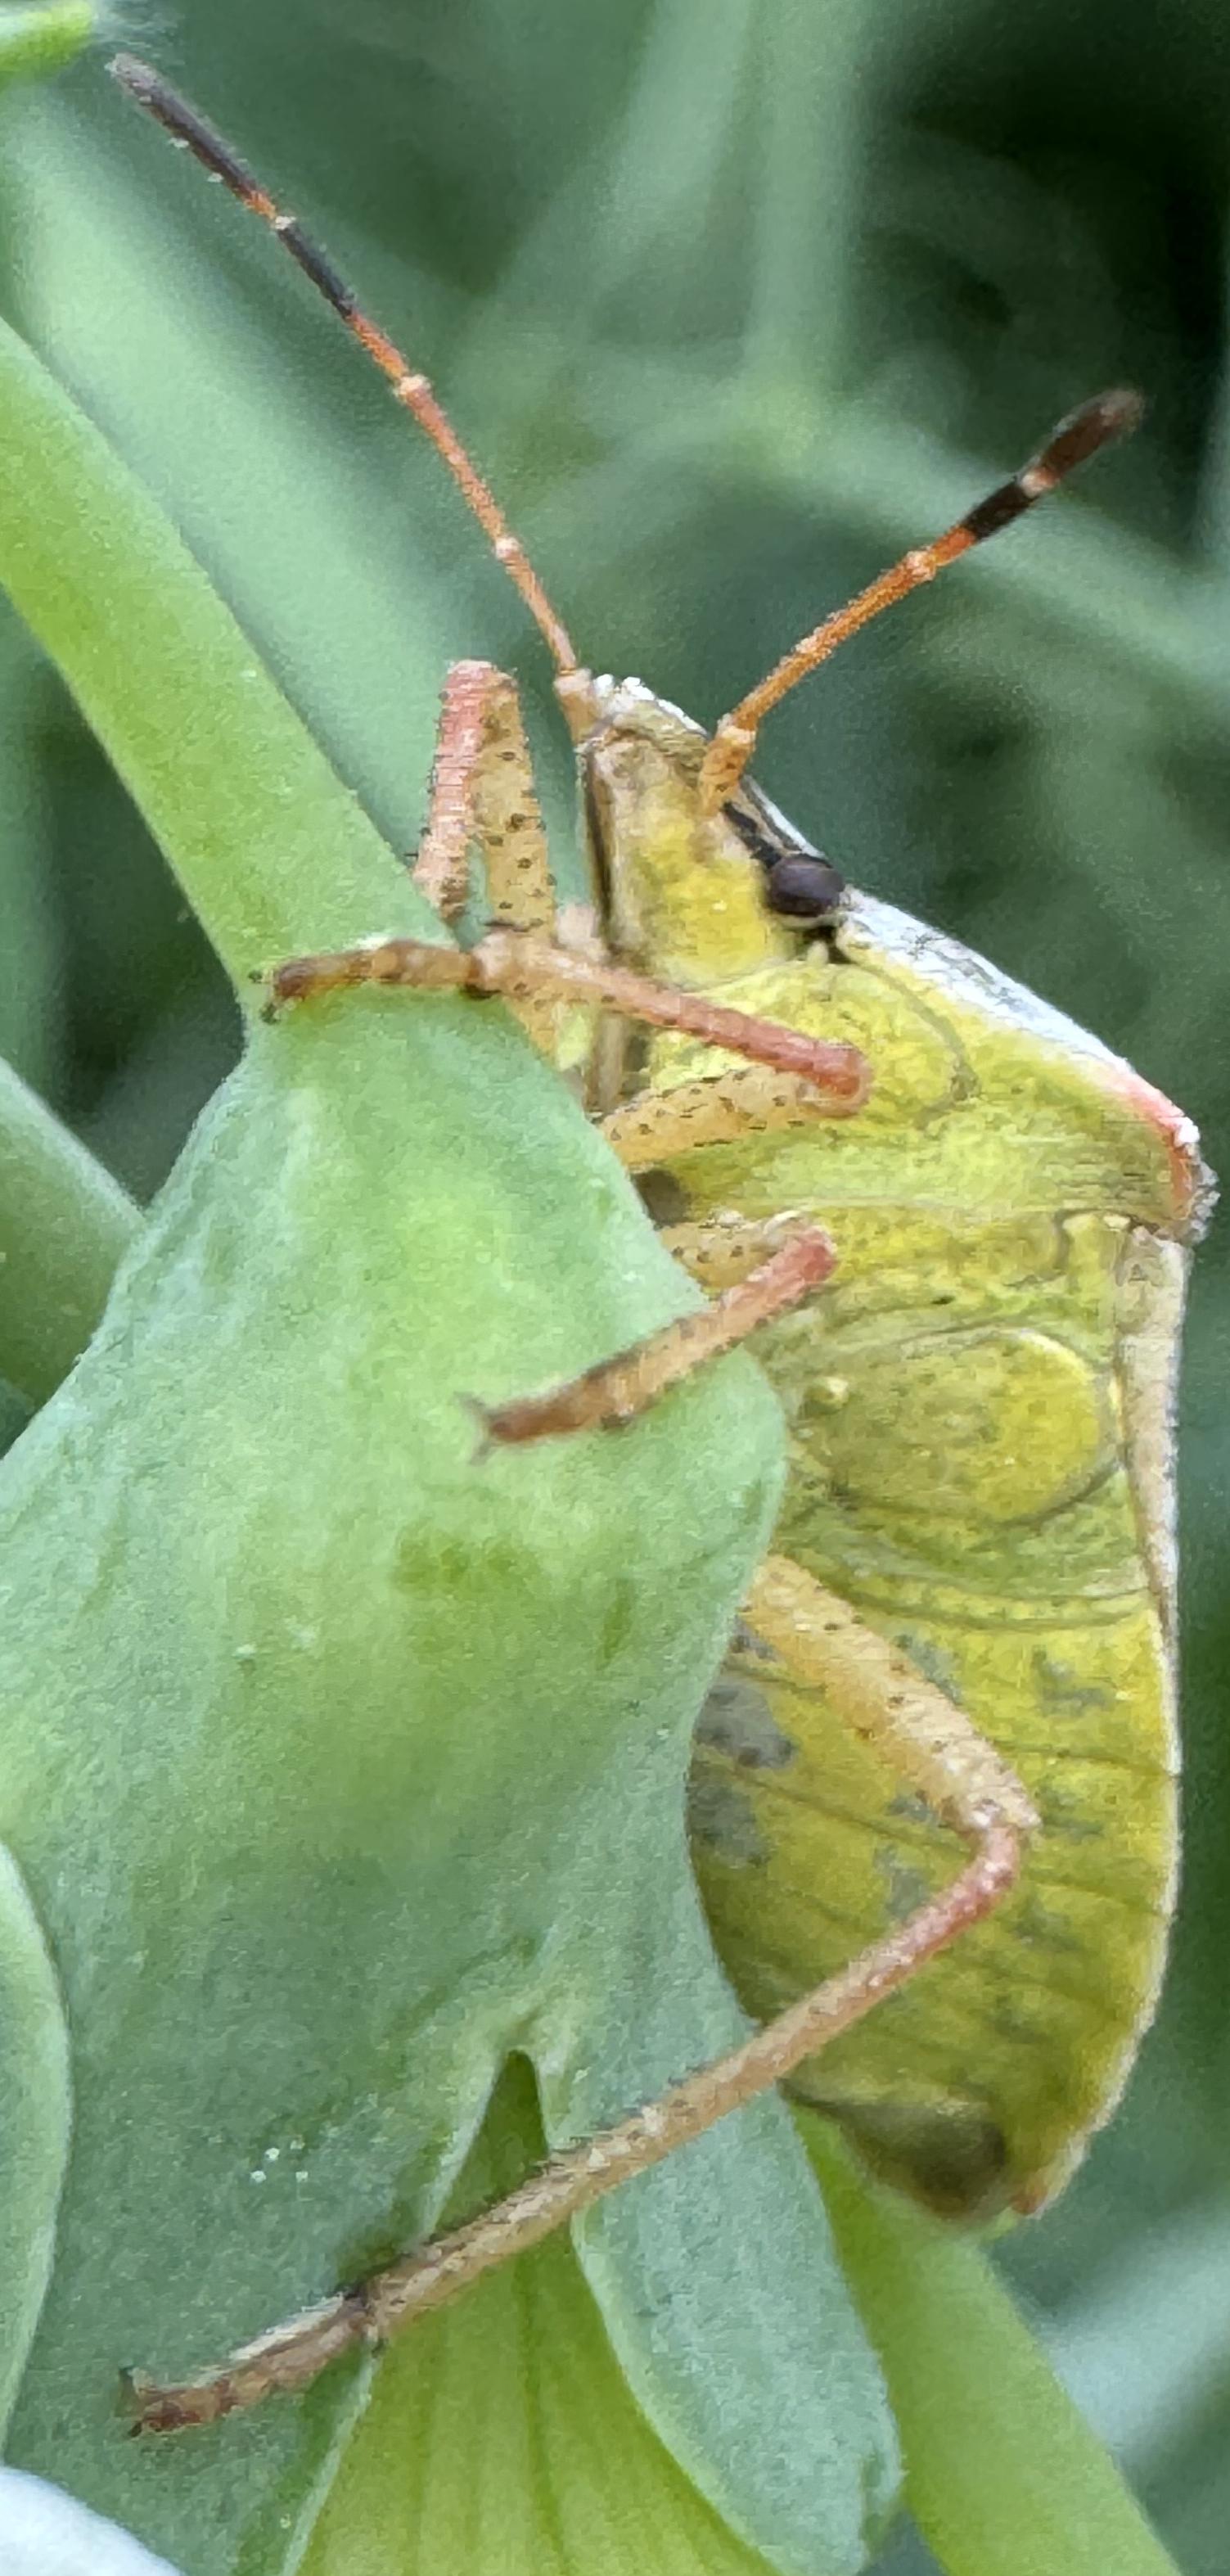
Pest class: stink_bug